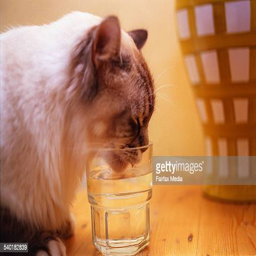
cat drinking from a glass of water